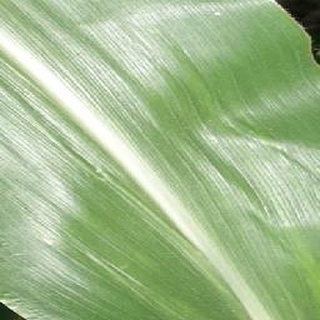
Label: healthy_corn